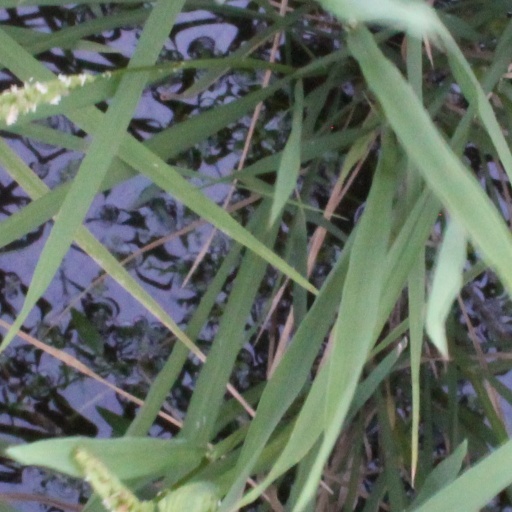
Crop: rice